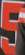
Number: 5